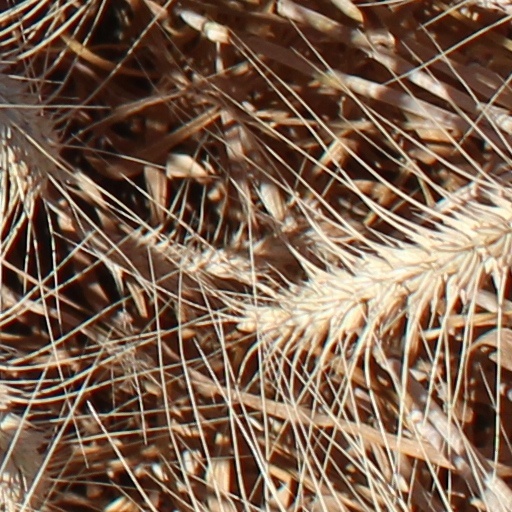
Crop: wheat